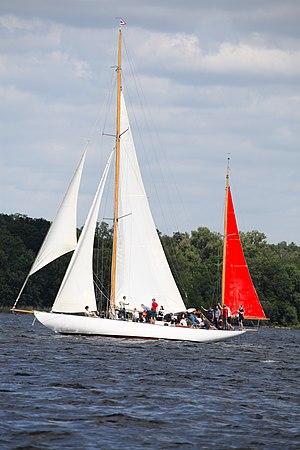
L’artimon ou voile d'artimon est la voile basse principale portée sur le mât d'artimon d'un voilier à deux mâts ou plus.
Le mât d'artimon est le plus petit mât à l'arrière d'un voilier, derrière le grand-mât. Ce mât porte une ou plusieurs voiles :